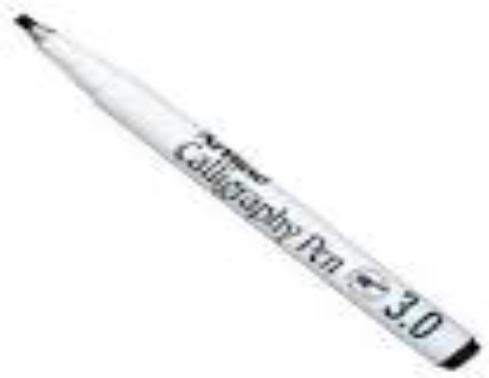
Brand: calligraphy pen
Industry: Necessities